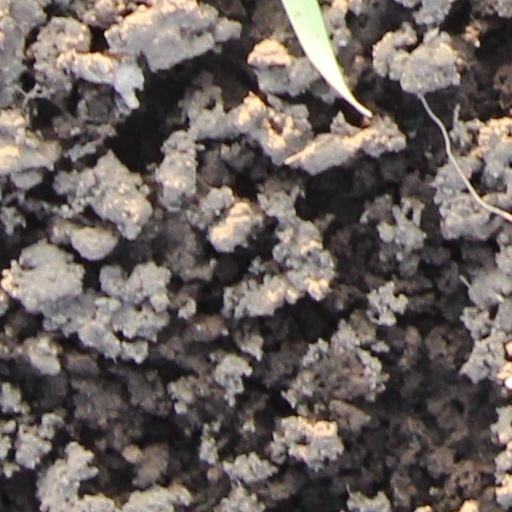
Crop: wheat